United States v. Morgan (1954)

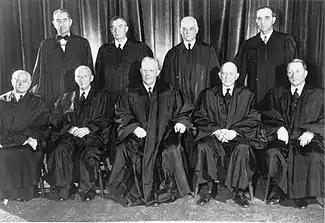
In a 5–4 decision, the United States Supreme Court held that federal courts have the authority to issue the writ of coram nobis to those who are no longer in custody.

"United States v. Morgan" was argued on October 19, 1953, and decided January 4, 1954. In a 5–4 decision, the Court agreed with the Second Circuit and held that federal courts have the authority under the all-writs section of the Judicial Code to issue the writ of coram nobis to those who are no longer in custody. Justice Stanley Reed wrote for the majority in "Morgan", which held: